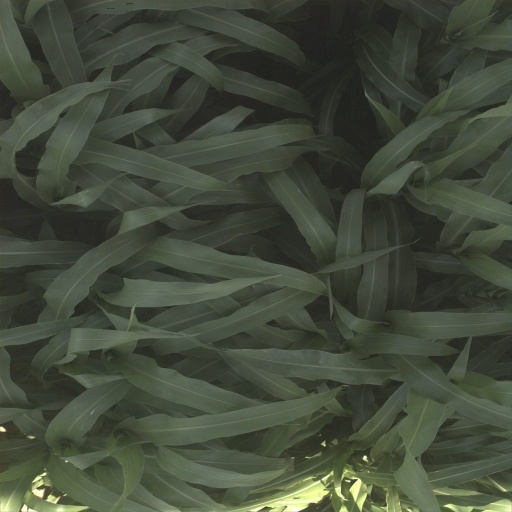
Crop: sorghum